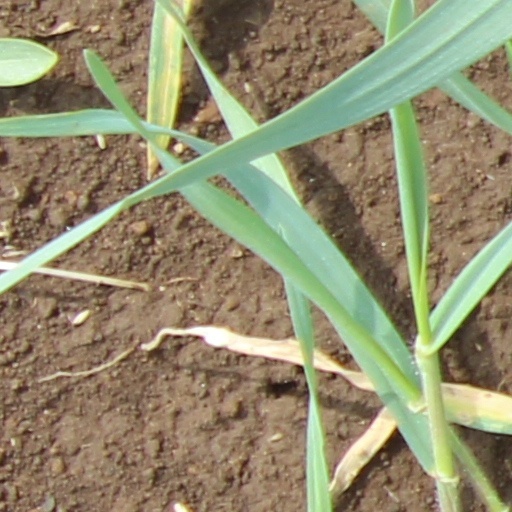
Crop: wheat